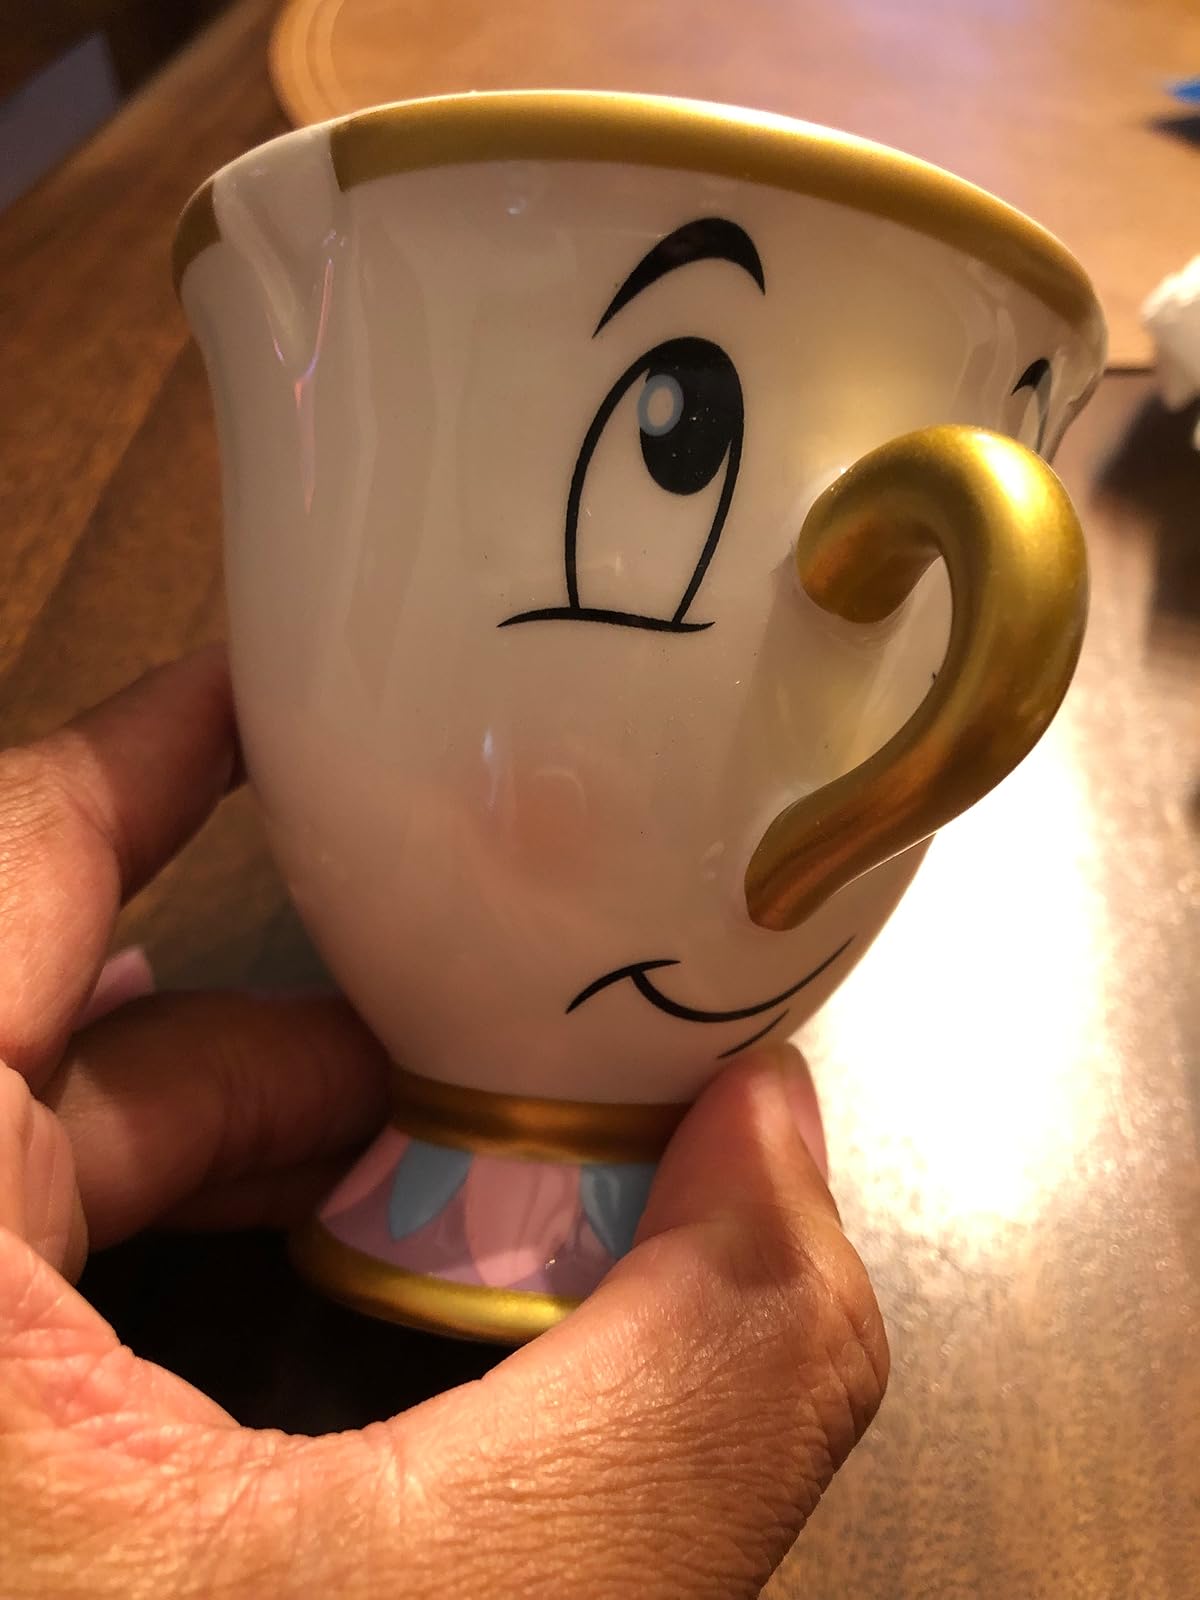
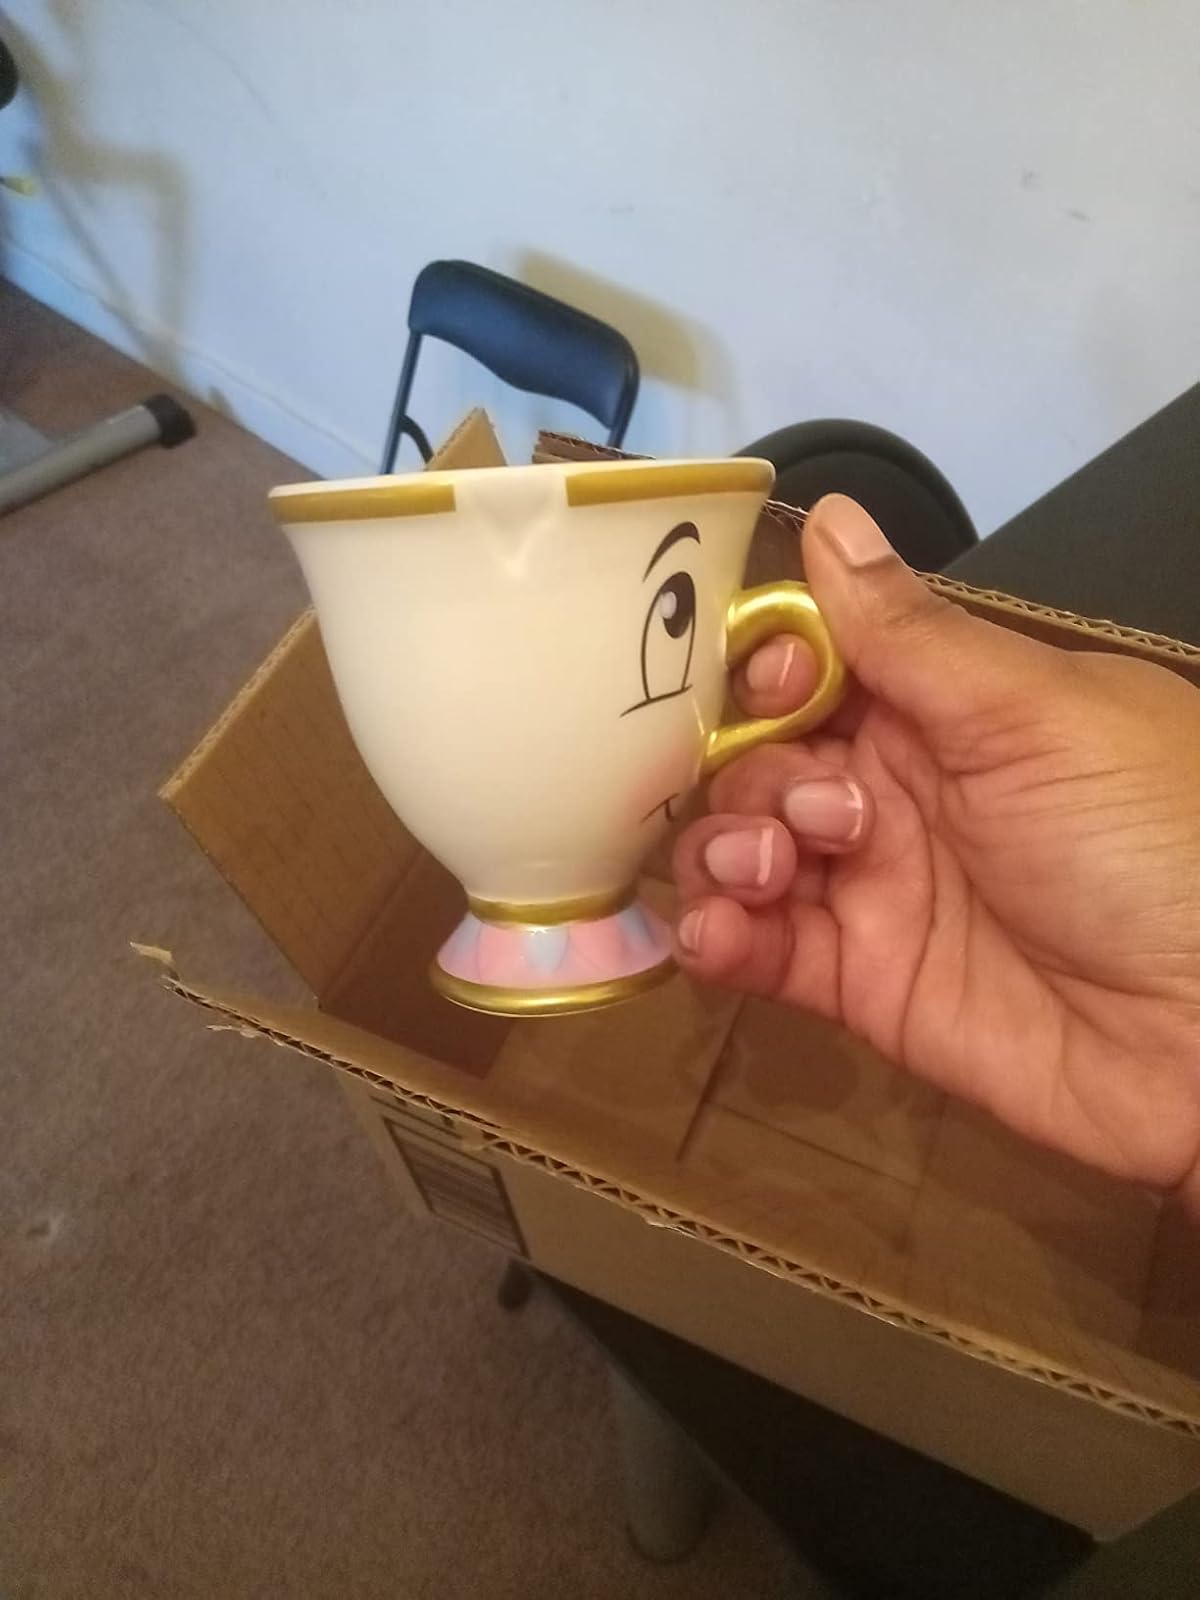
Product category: items_mug
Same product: yes